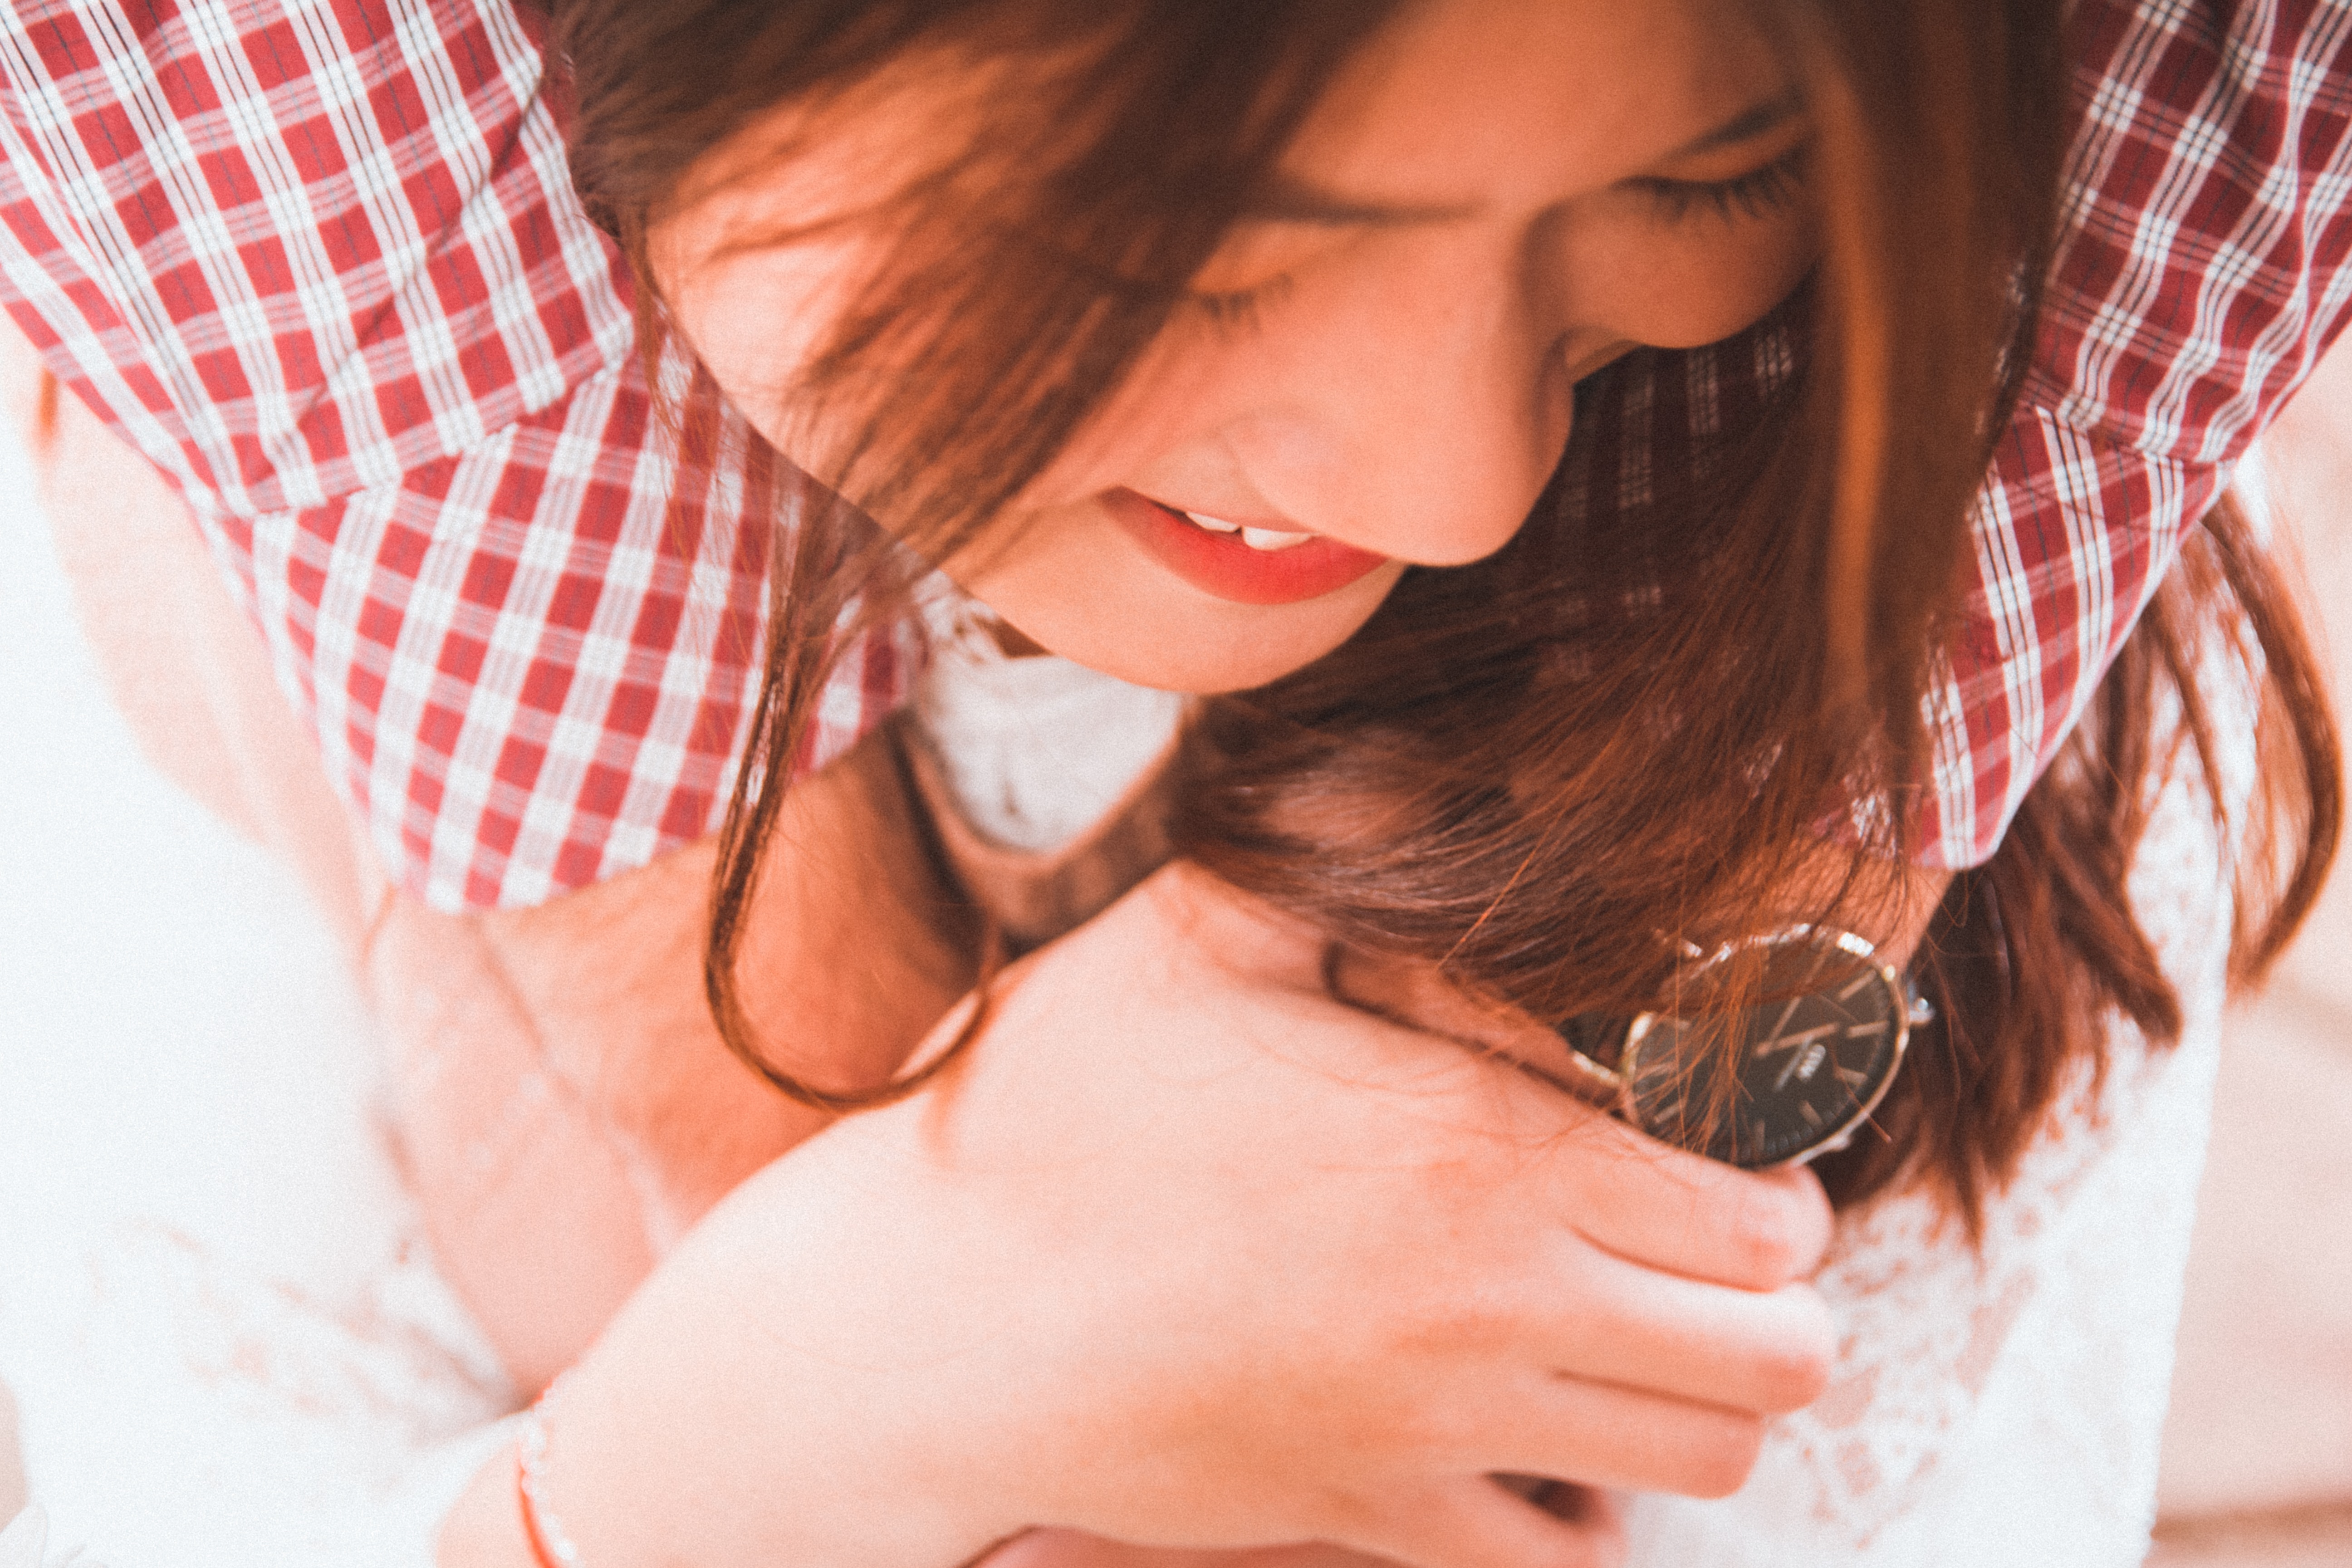
hair, skin, red, beauty, lip, nose, pink, hand, smile, eye, brown hair, finger, glasses, mouth, design, photography, long hair, eyewear, black hair, neck, happy, polka dot, pattern, fashion accessory, flesh, gesture, eyelash